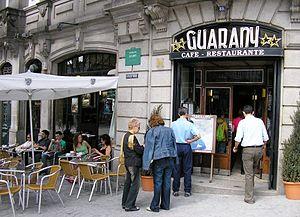
Le Café Guarany est un restaurant et un café historique situé Avenida dos Aliados, au centre de la ville de Porto au Portugal.
Cet article expose les principales destination de tourisme au Portugal.